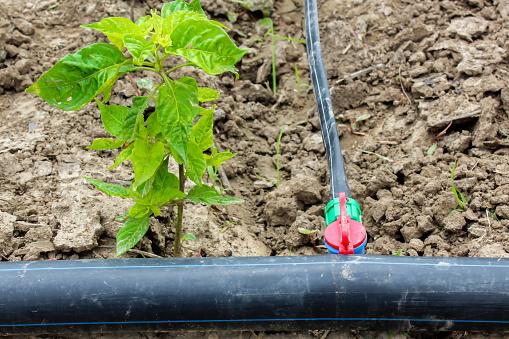
Mabomba marefu yanayosaidia kumwagilia shamba lenye mimea yenye rangi ya kijani yaliyooteshwa yamelazwa na wakulima ili kumwaga maji katikati ya matunda